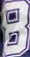
Number: 8